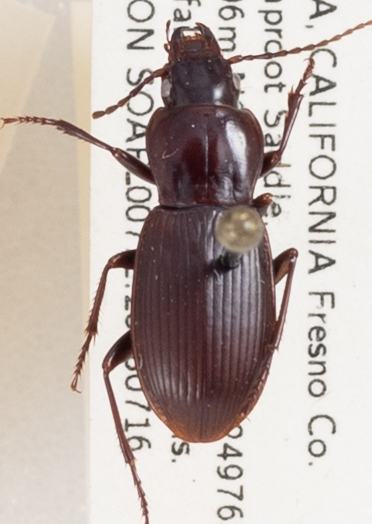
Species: Pterostichus (Hypherpes) sp.
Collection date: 2018-07-16
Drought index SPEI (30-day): -1.604
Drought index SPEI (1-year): -0.39
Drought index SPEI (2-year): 0.71